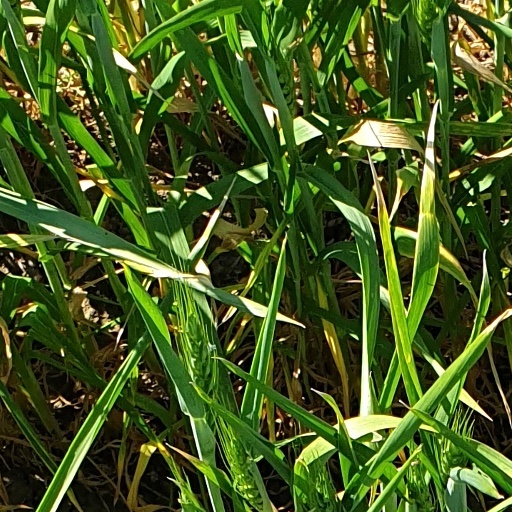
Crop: wheat